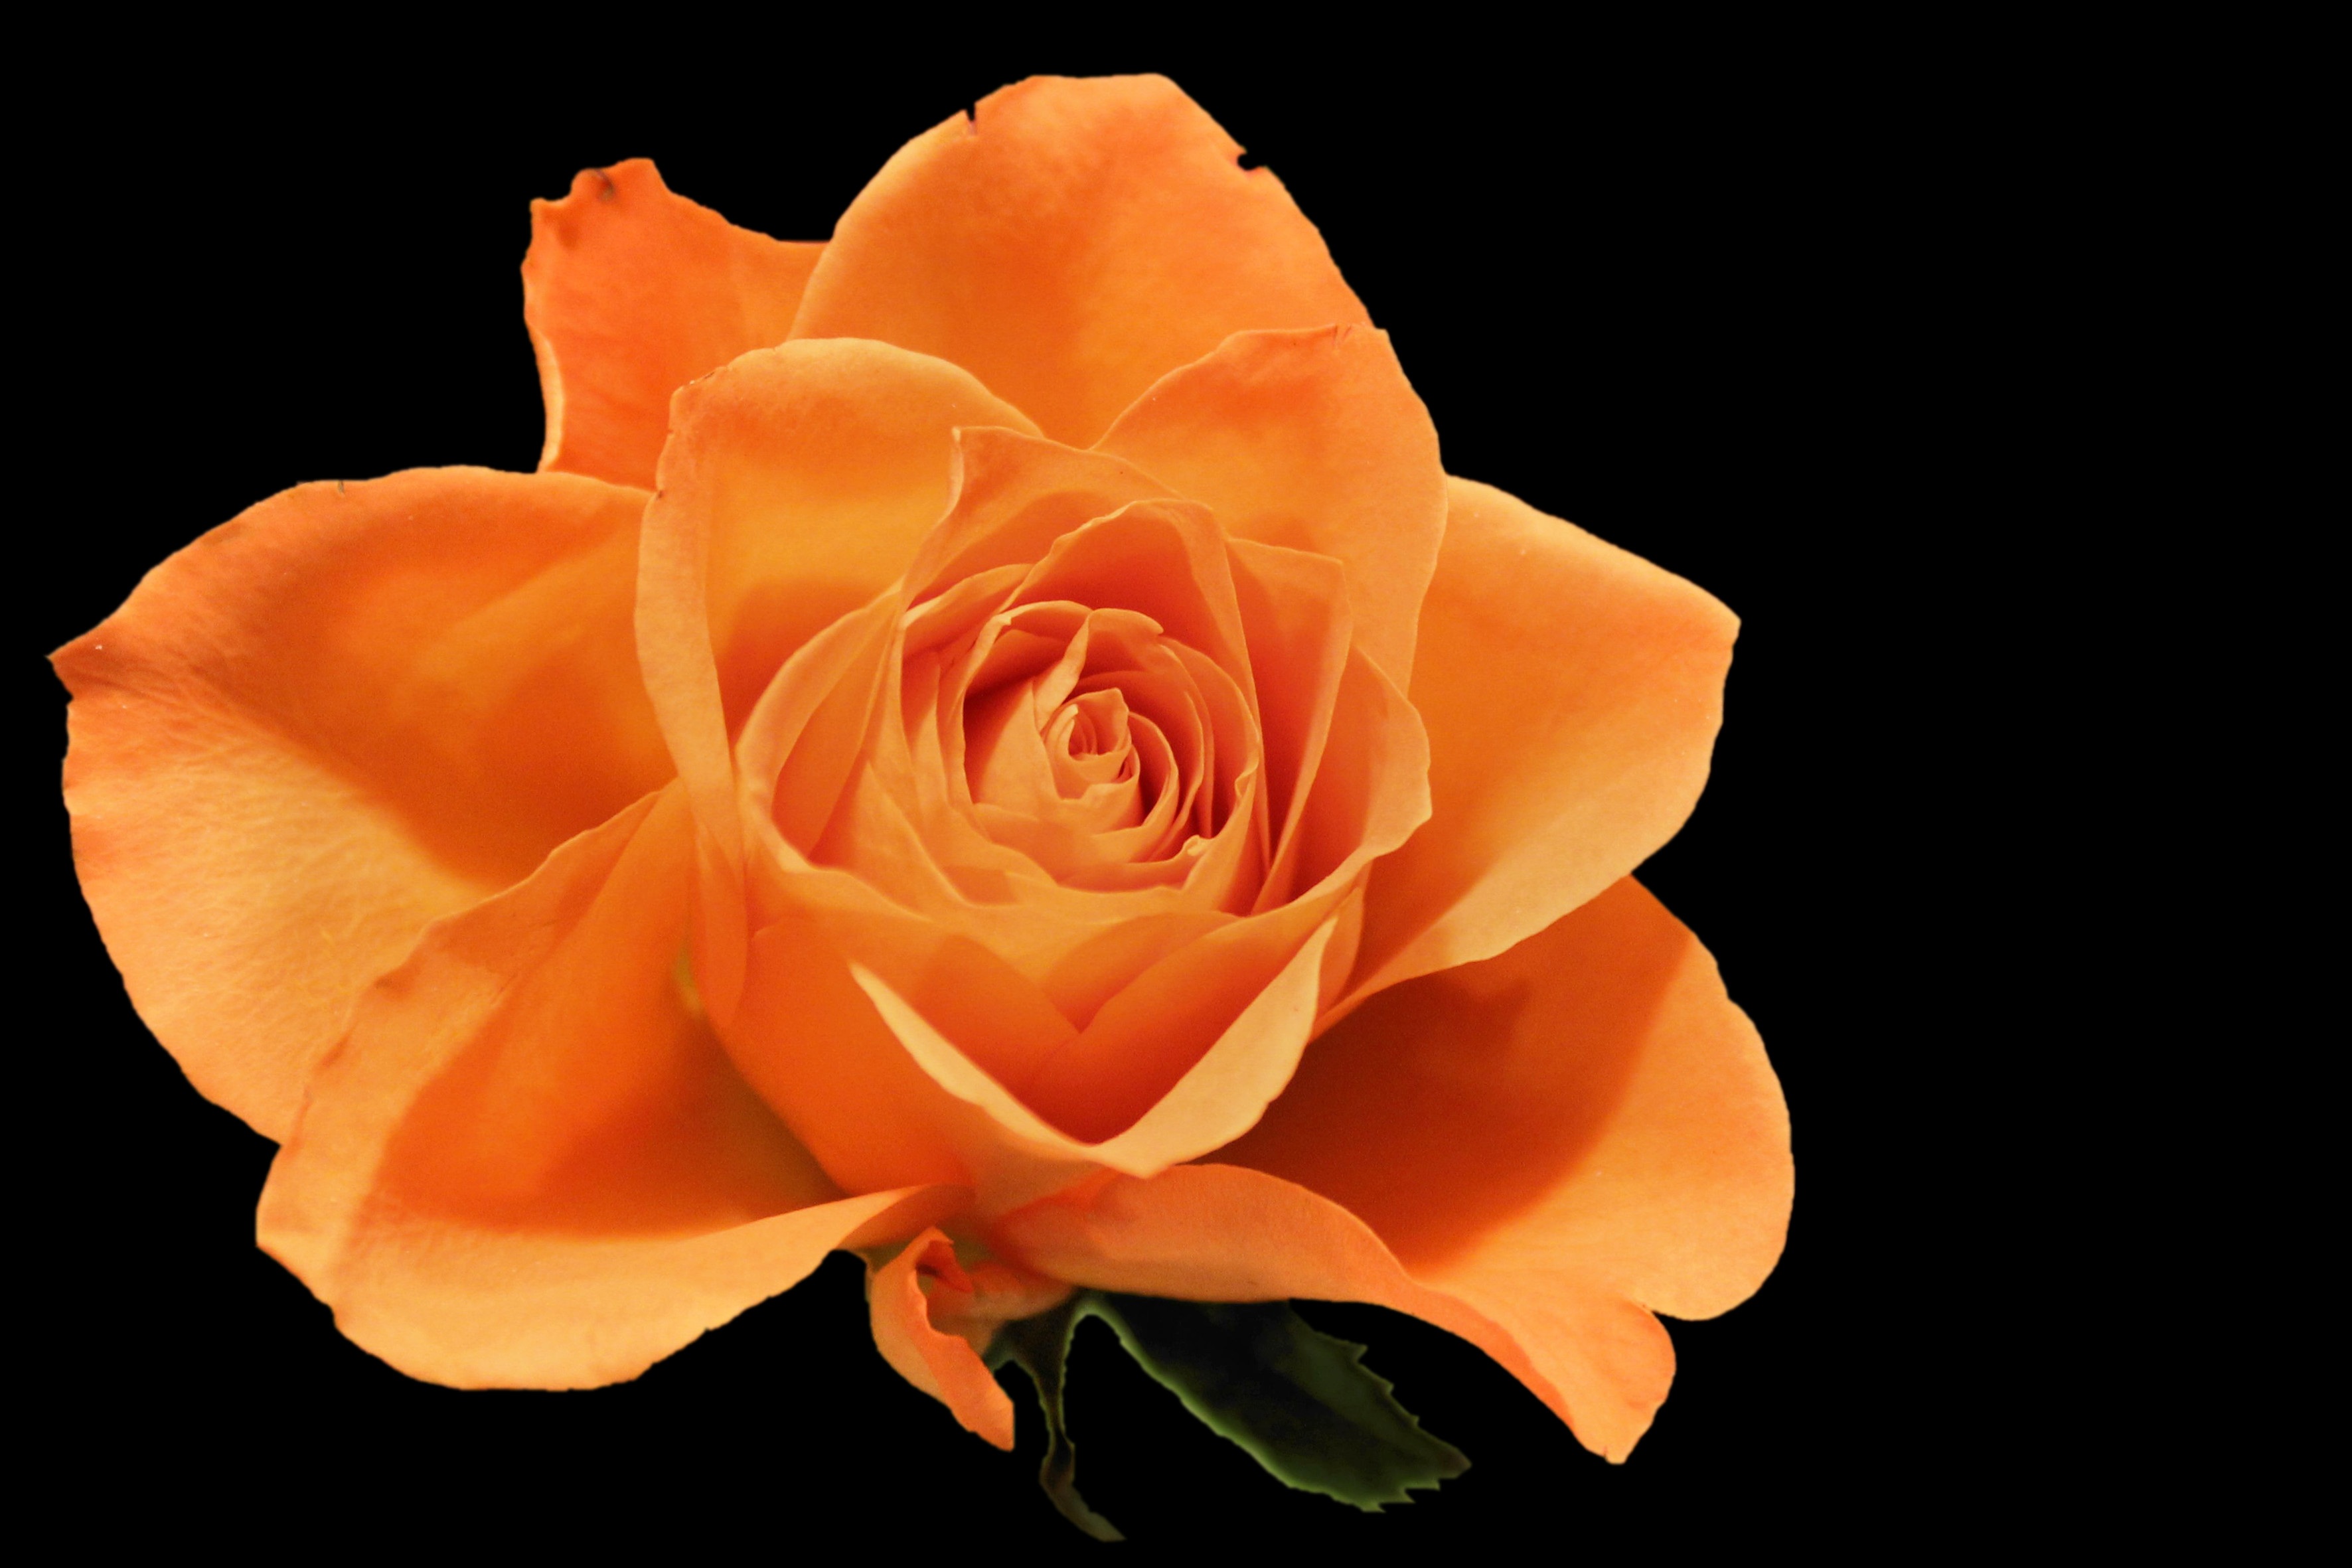
blossom, plant, flower, petal, bloom, rose, yellow, salmon, floribunda, macro photography, black background, flowering plant, garden roses, rose family, orange rose, plant stem, land plant, rose order, austrian briar